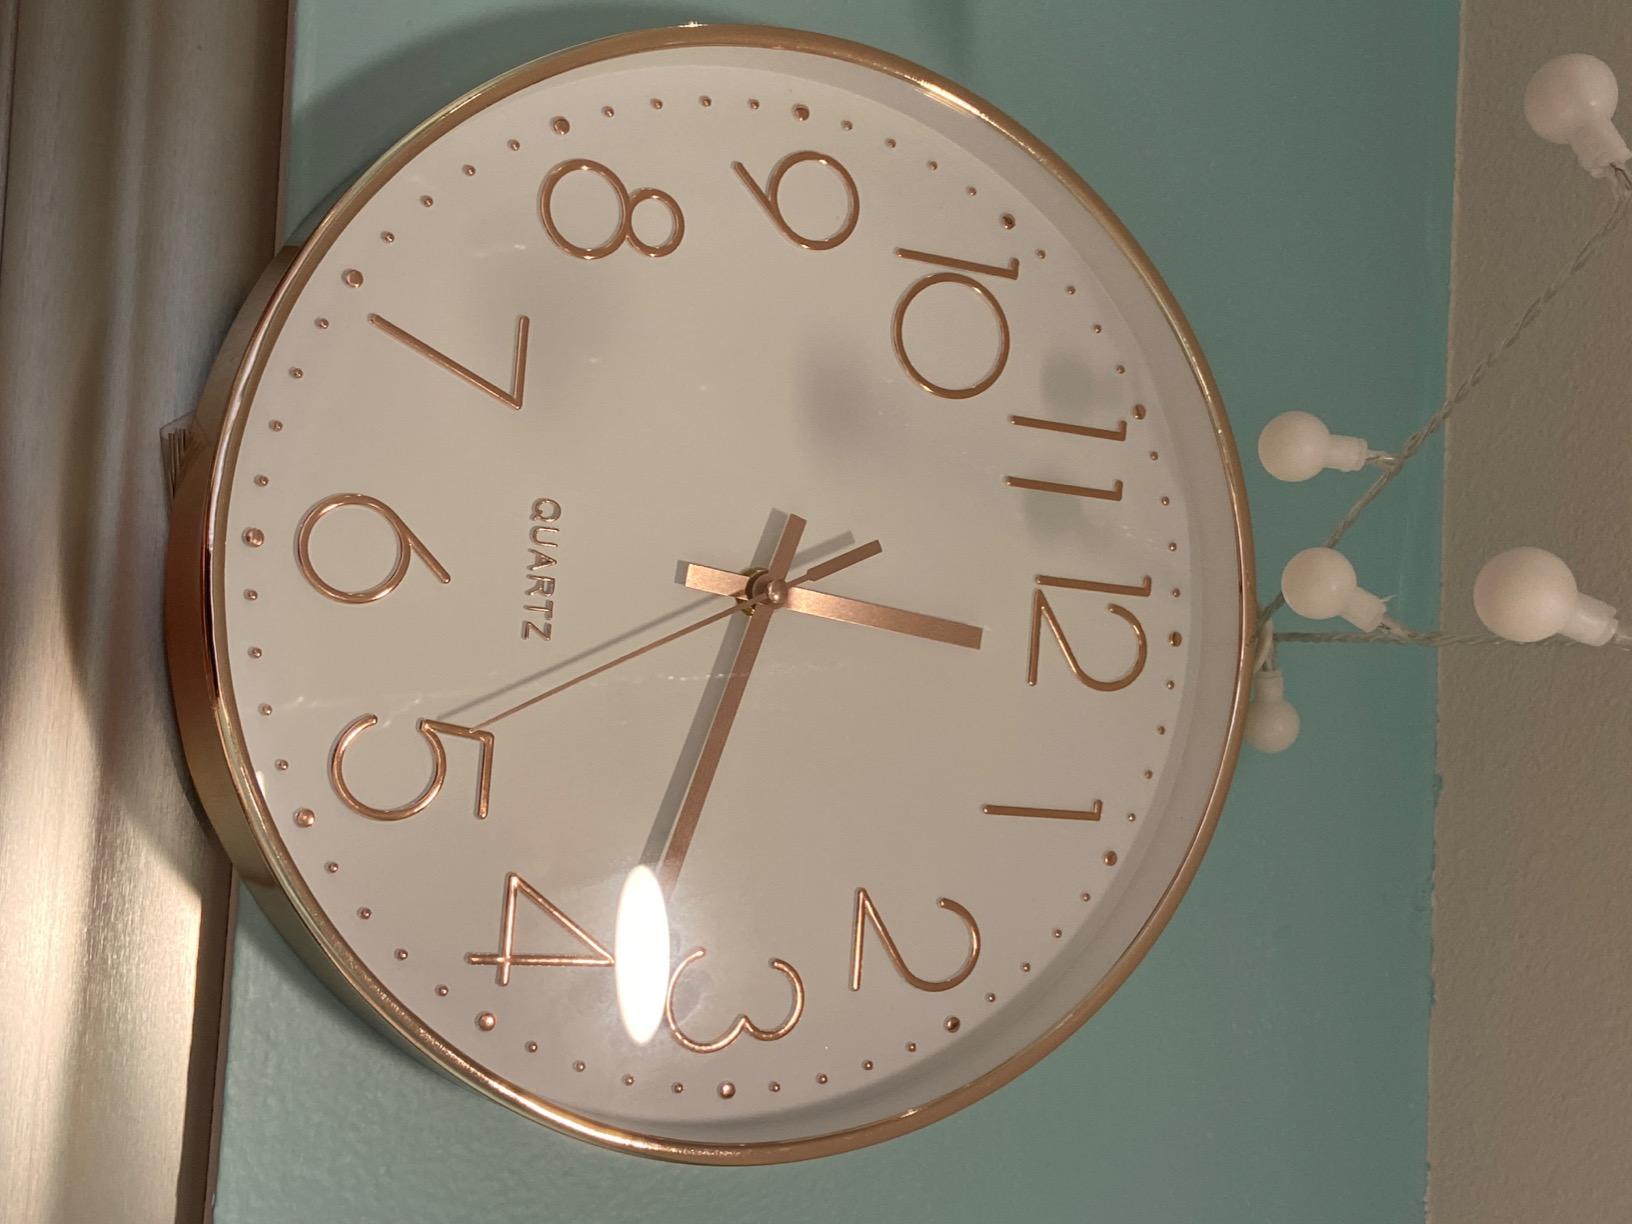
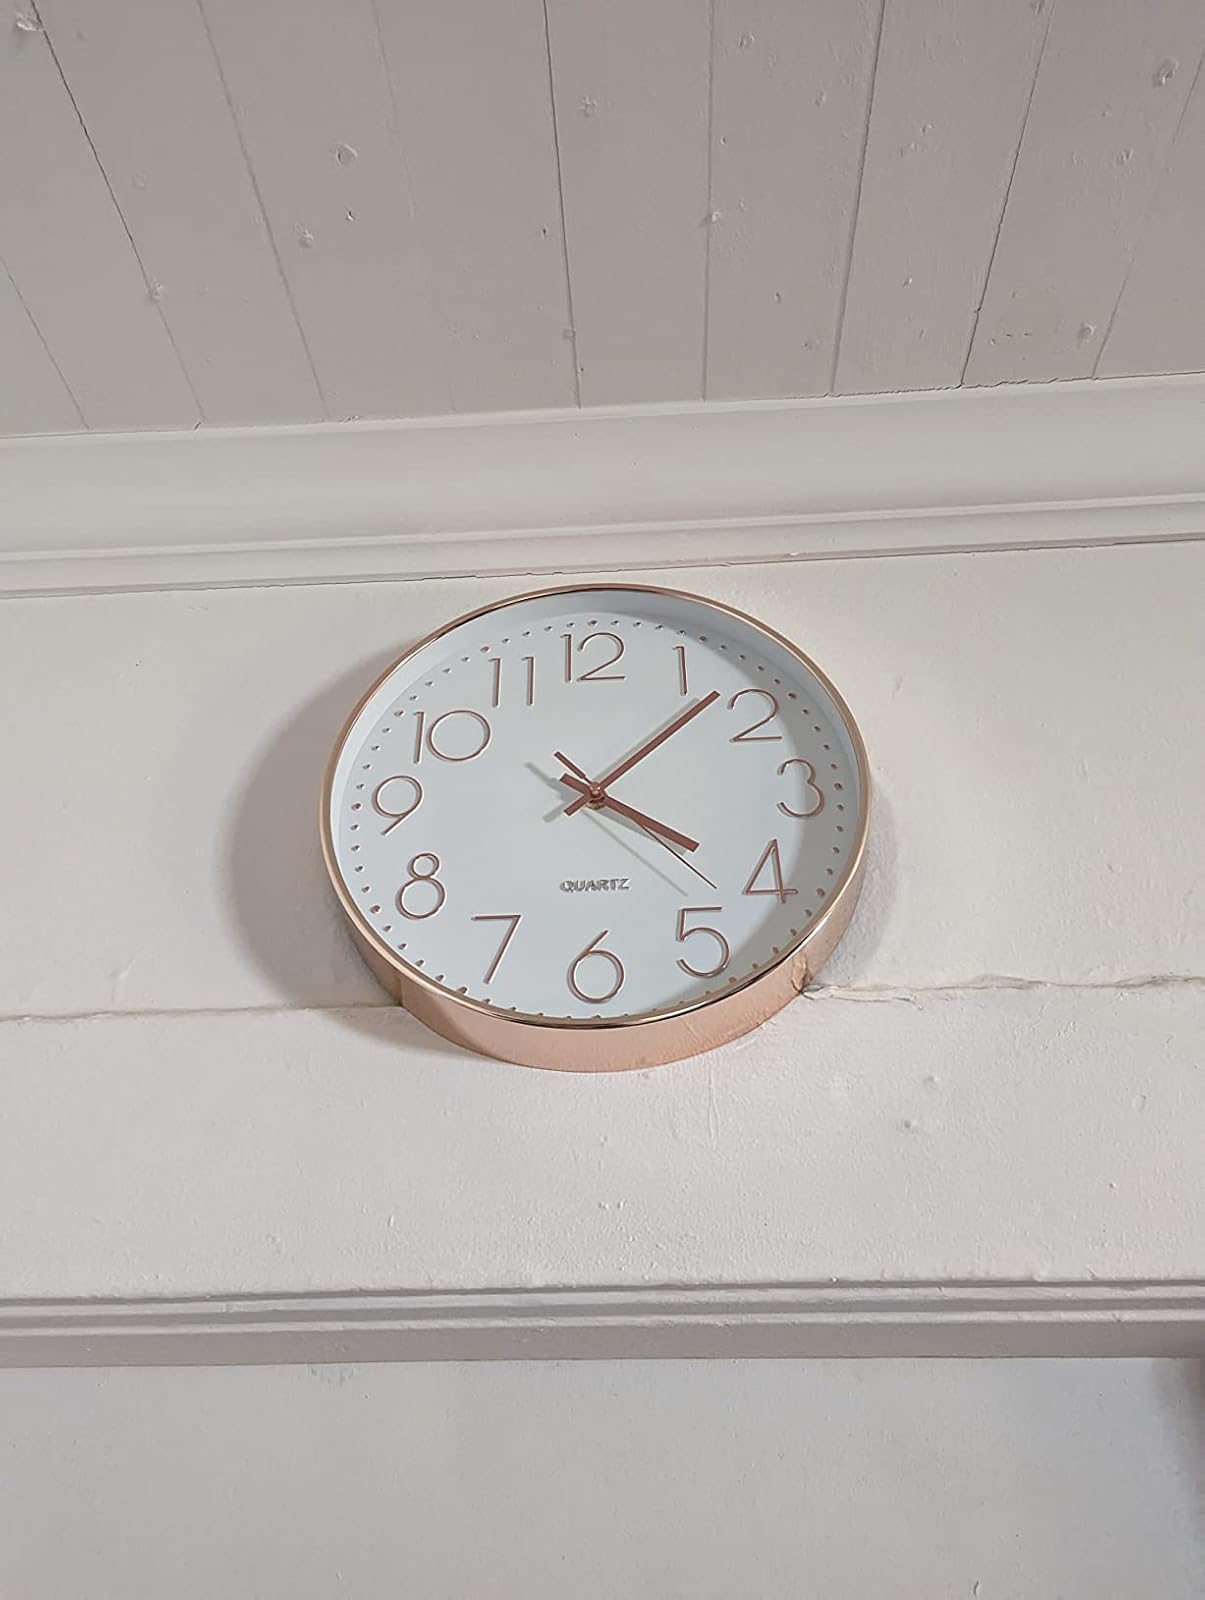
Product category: clock
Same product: yes